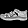
Label: Sandal